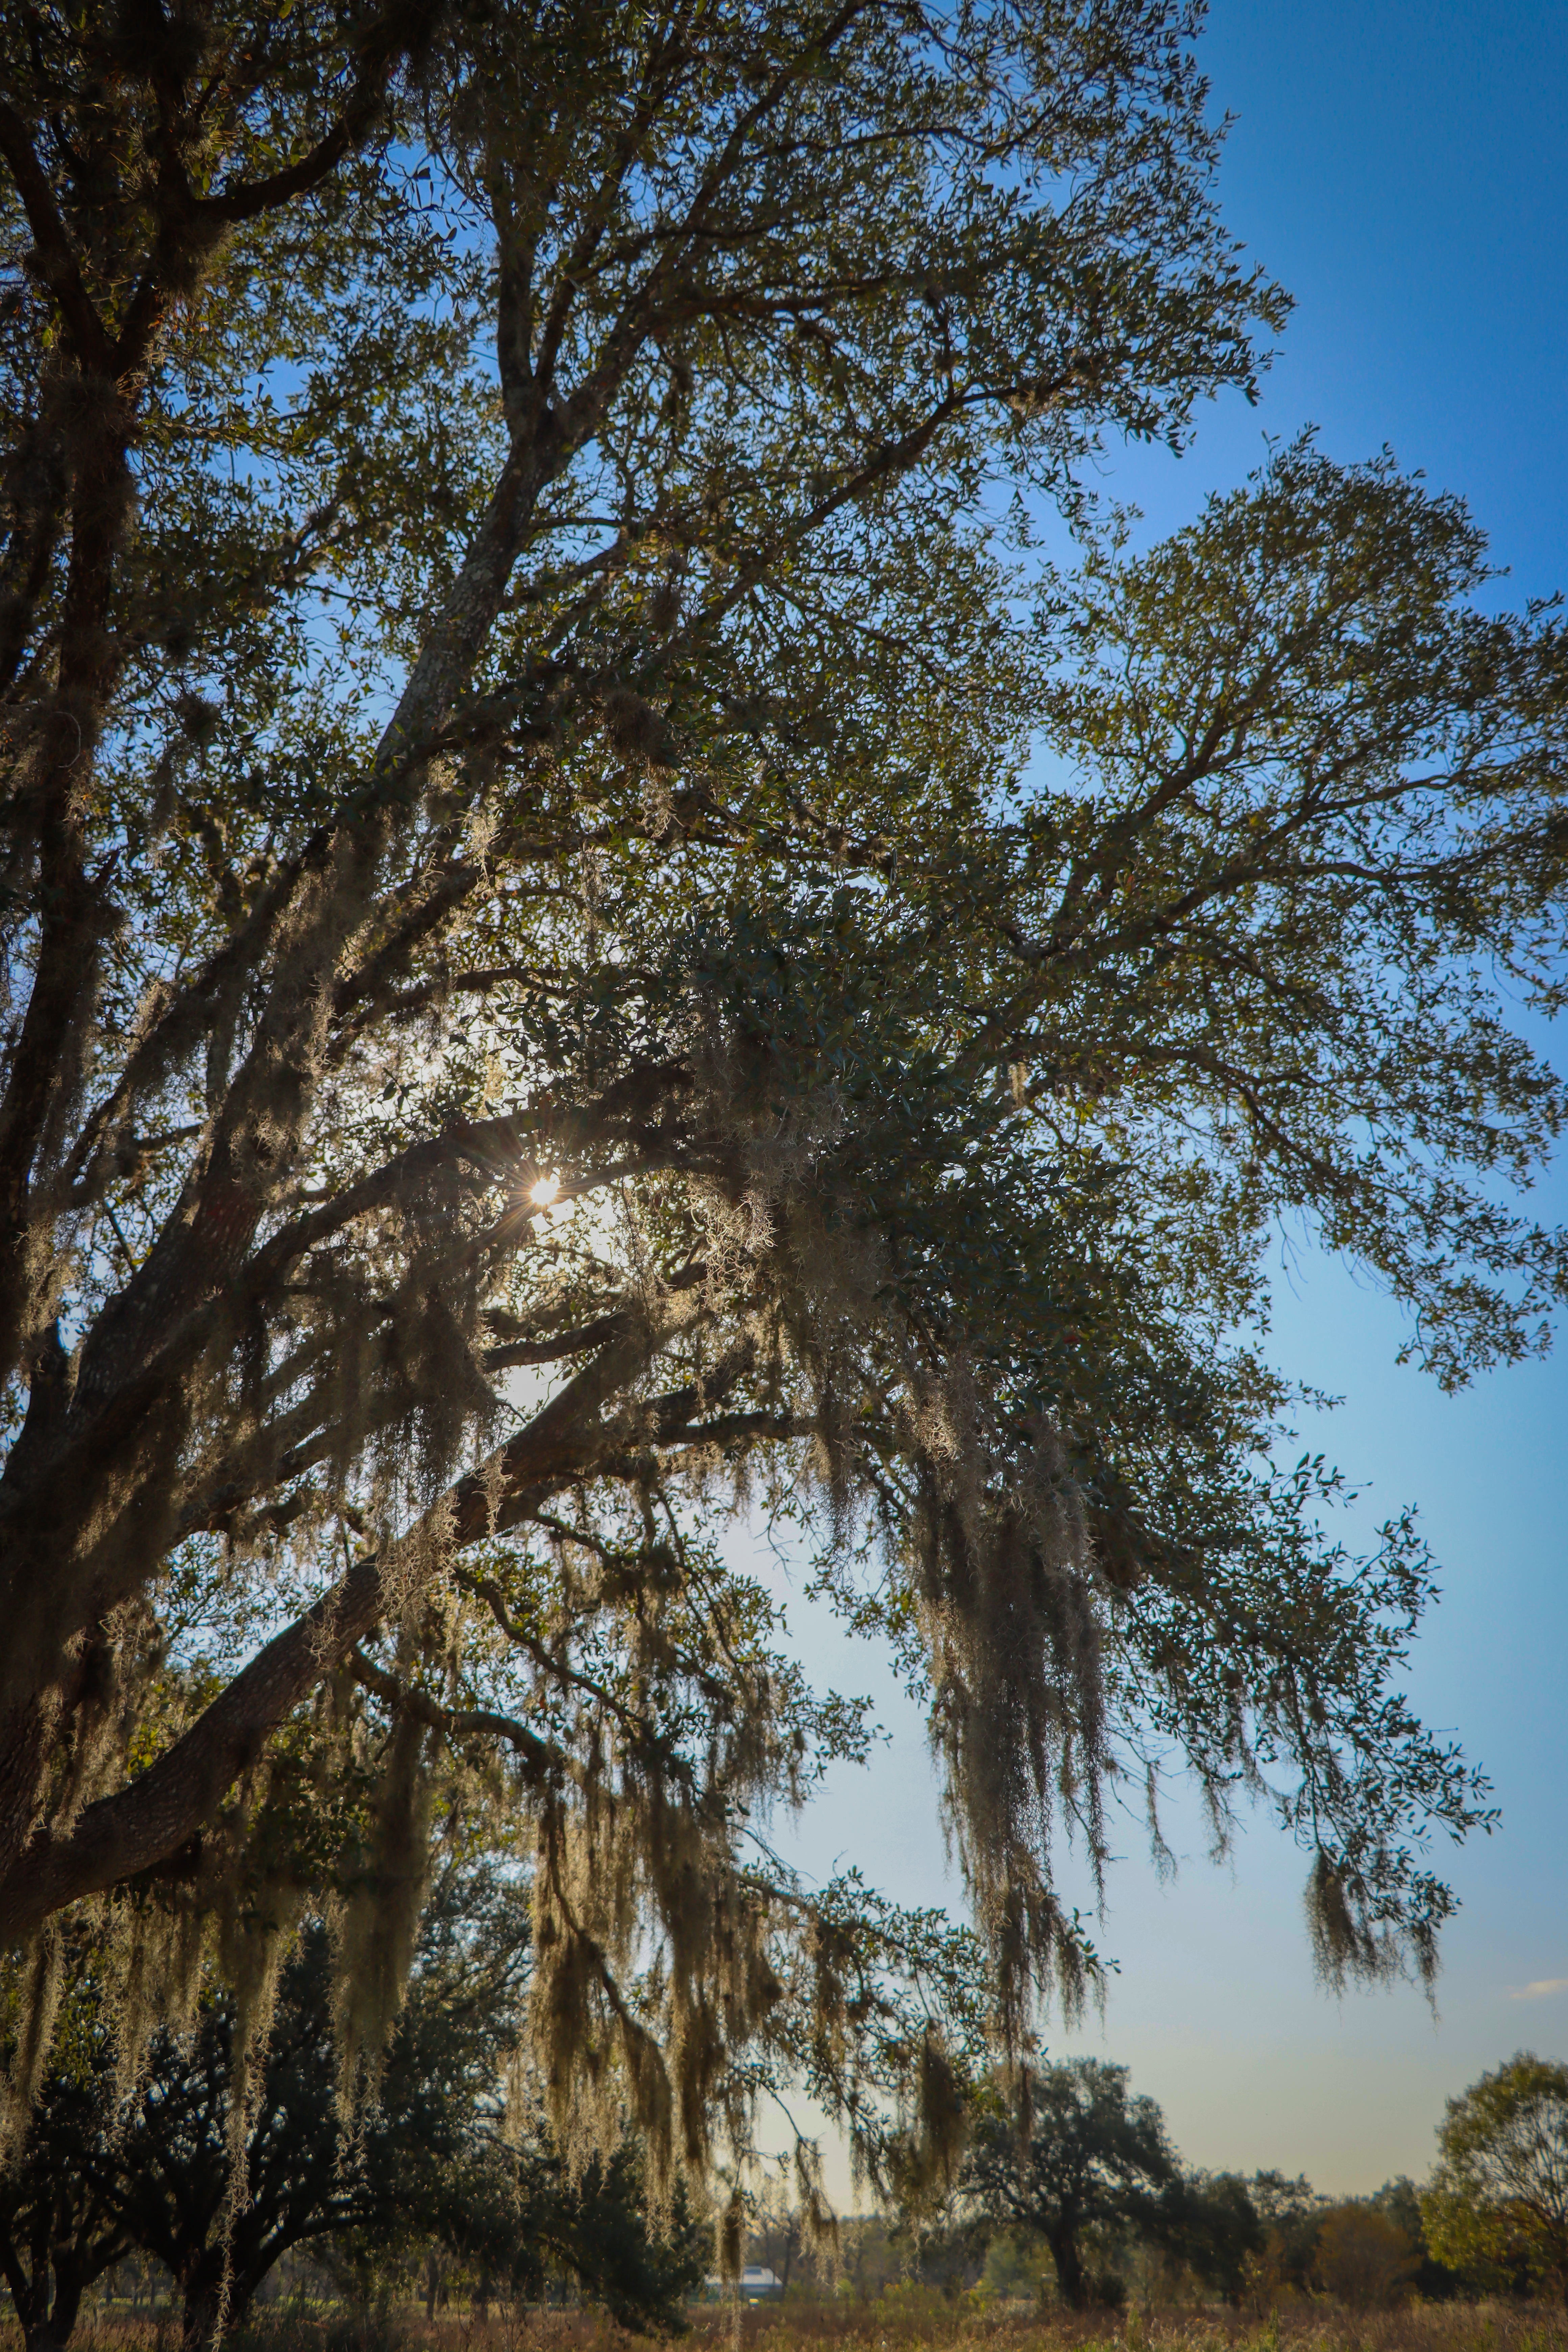
trees, sky, plant, natural landscape, wood, branch, twig, trunk, tree, deciduous, grass, Tints and shades, landscape, forest, temperate broadleaf and mixed forest, woodland, grove, winter, nature reserve, grassland, wildlife, evening, road, plant stem, jungle, Northern hardwood forest, soil, autumn, old growth forest, wetland, tropical and subtropical coniferous forests, prairie, shrubland, cloud, savanna, pasture